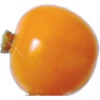
Label: physalis